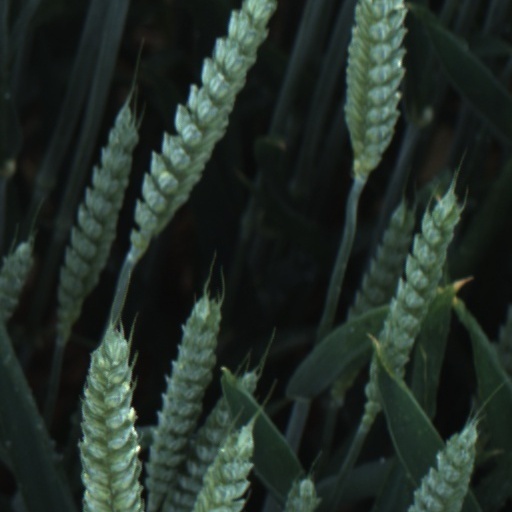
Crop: wheat